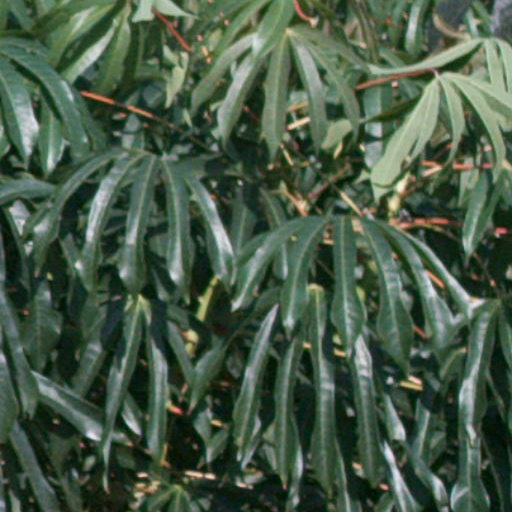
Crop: cassava